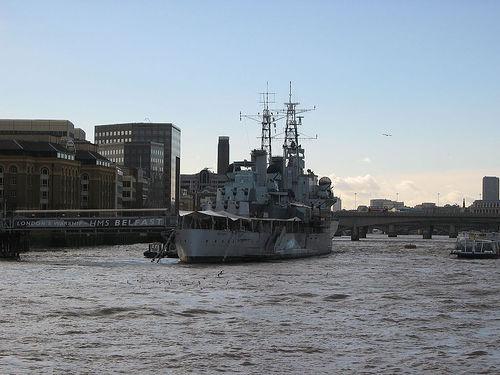
Weather: sun or clear